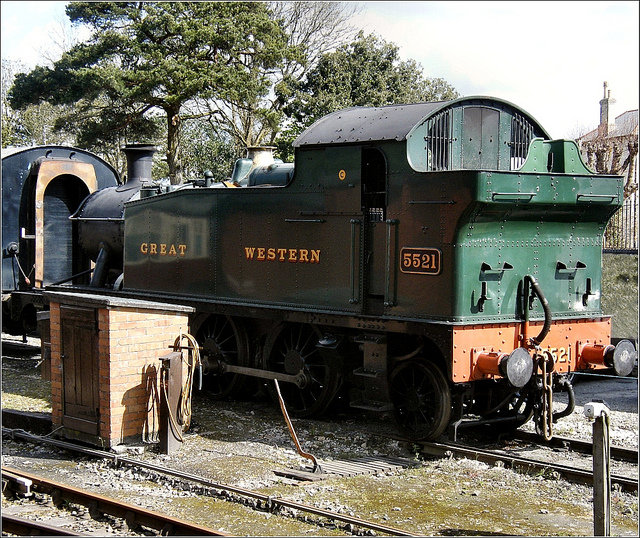
A vintage train with the words Great Western written on the side of it.

Train on parallel railroads with tree in background.

An old train is on the track near a small shed.

An old green train on the train tracks

A large green train on a steel track.